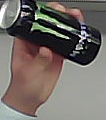
Product: monster_energydrink